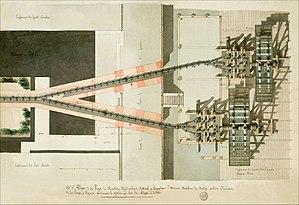
La plomberie est un métier très ancien, dont l'origine remonte à la construction des pyramides en Égypte antique ; attesté par des tuyaux en cuivre vieux de 4 500 ans, c'est un métier qui n'a cessé de s'améliorer et de se développer au cours des siècles et des générations de plombiers qui l'on servi.